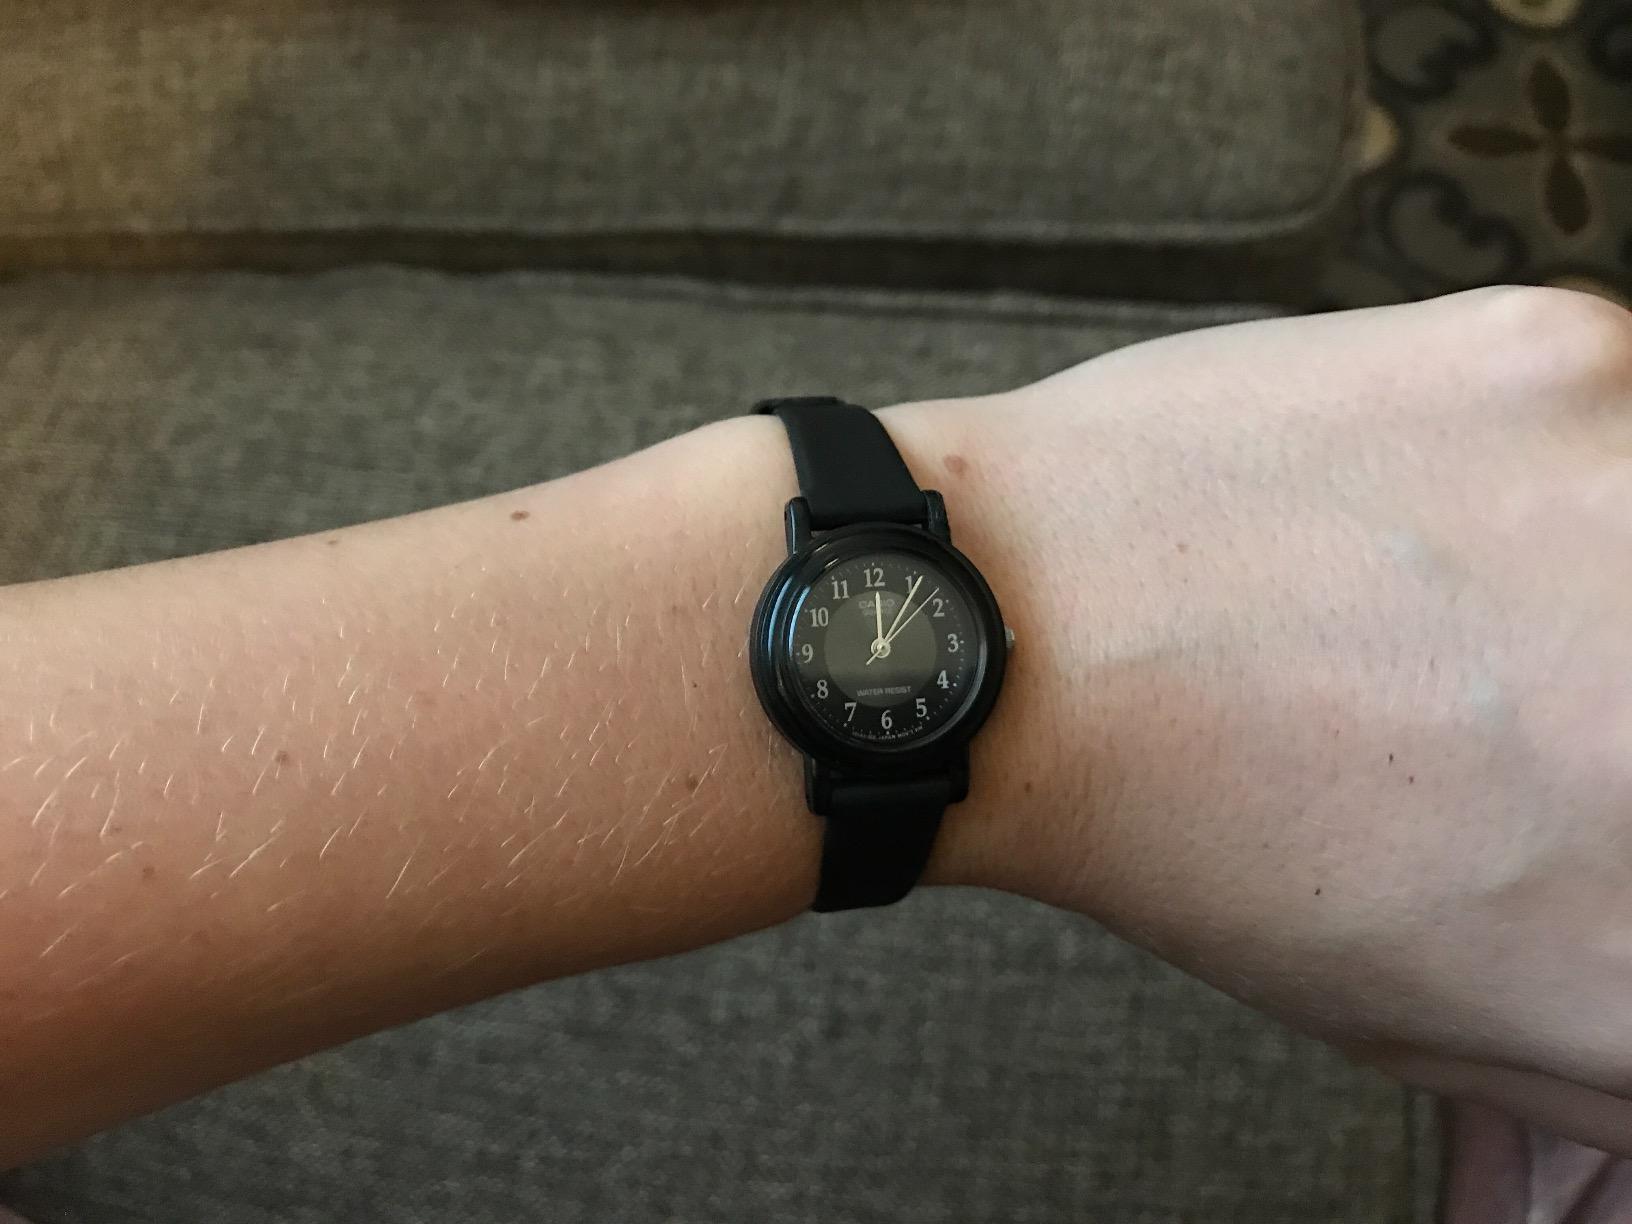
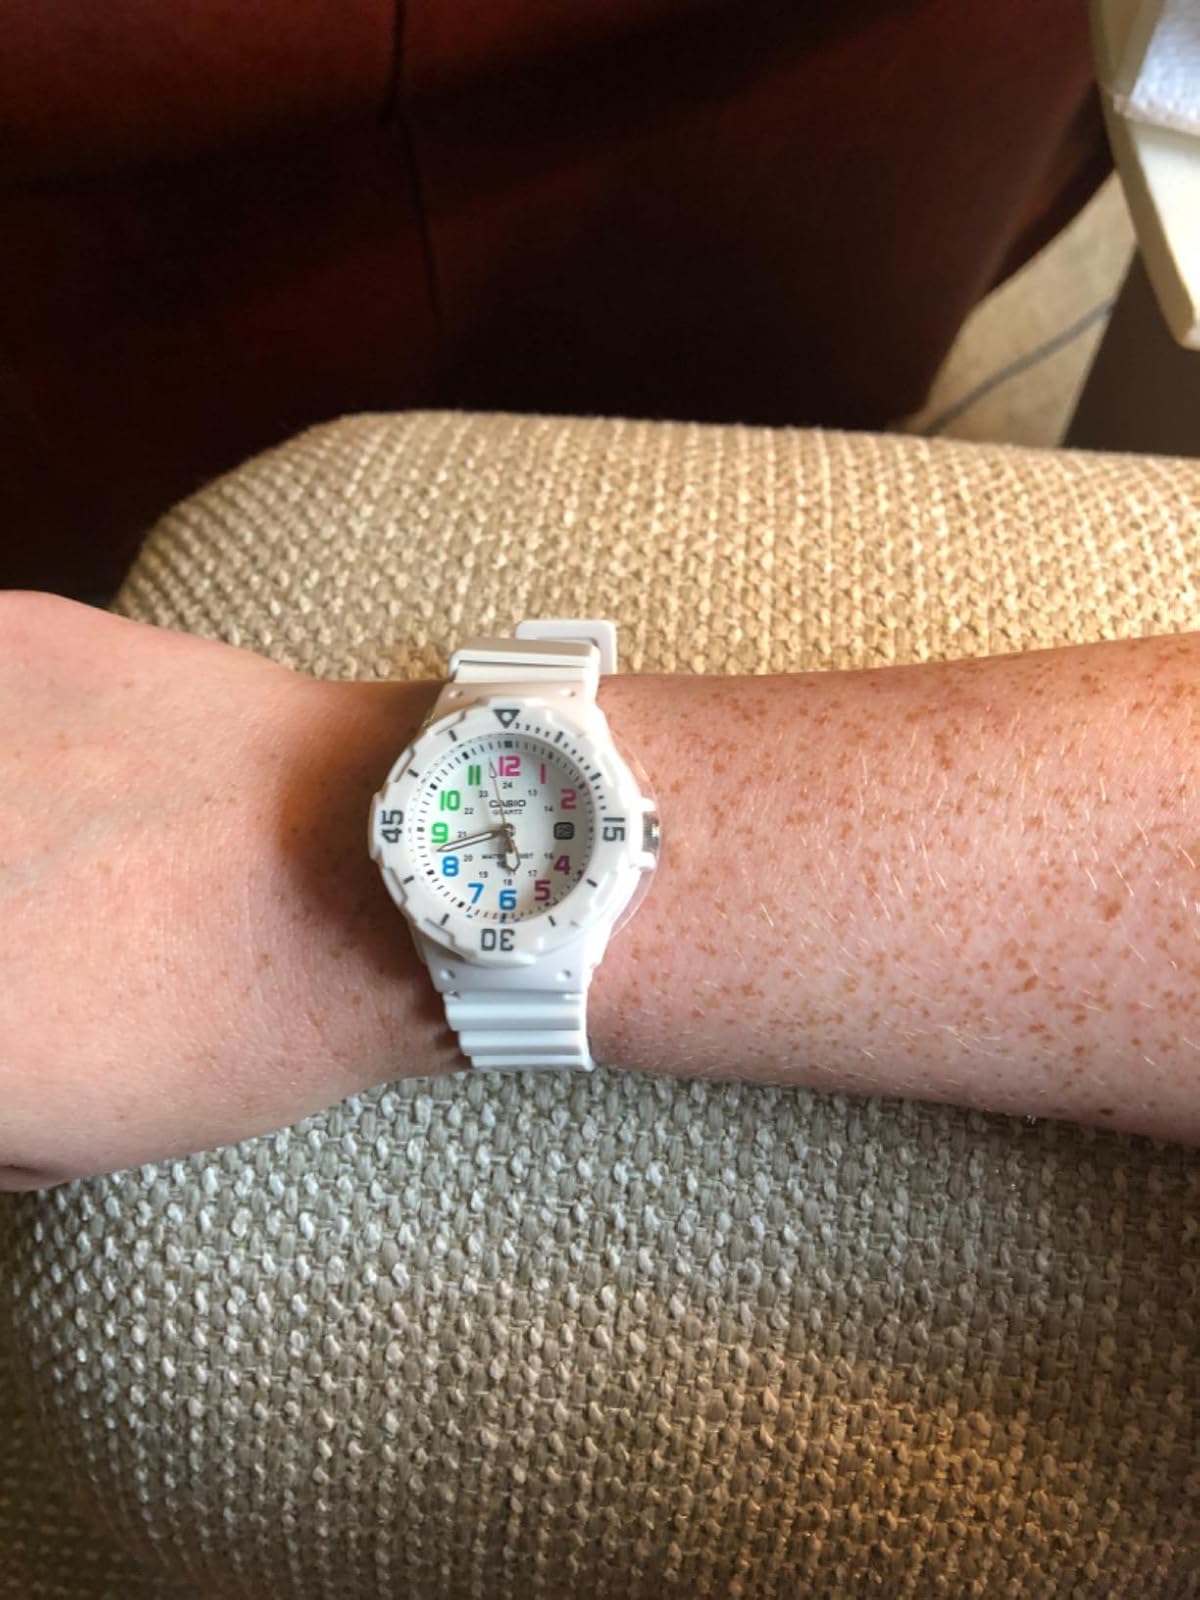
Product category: accessories_watch
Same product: no